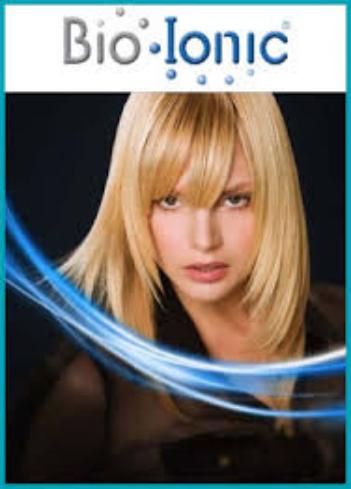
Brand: bio ionic
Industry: Necessities